Finland–NATO relations

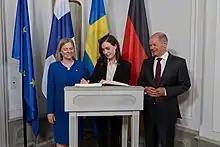
Magdalena Andersson (on the left), Sanna Marin and Olaf Scholz held talks about potential NATO membership for Finland and Sweden in spring 2022.

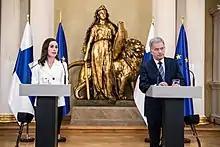
Prime Minister Sanna Marin and President Sauli Niinistö at the press conference announcing Finland's intent to apply to NATO on 15 May 2022.

Finland has received critical feedback from Russia for considering the possibility of joining NATO, with a 2009 study suggesting this could have repercussions for Russia's relations with the EU and NATO as a whole. Following the 2008 Russo-Georgian War, Finnish Prime Minister Matti Vanhanen reiterated that Finland had no plans to join NATO, and stated that the main lesson of the war was the need for closer ties to Russia. In a June 2014 interview in the Finnish newspaper "Hufvudstadsbladet", Vladimir Putin's personal envoy Sergey Alexandrovich Markov accused Finland of extreme "Russophobia" and suggested that Finland joining NATO could start World War III. In July 2016, Putin stated on a visit to Finland that Russia would increase the number of troops on the Finnish border if Finland were to join NATO. He also warned that NATO would "fight to the last Finn against Russia".